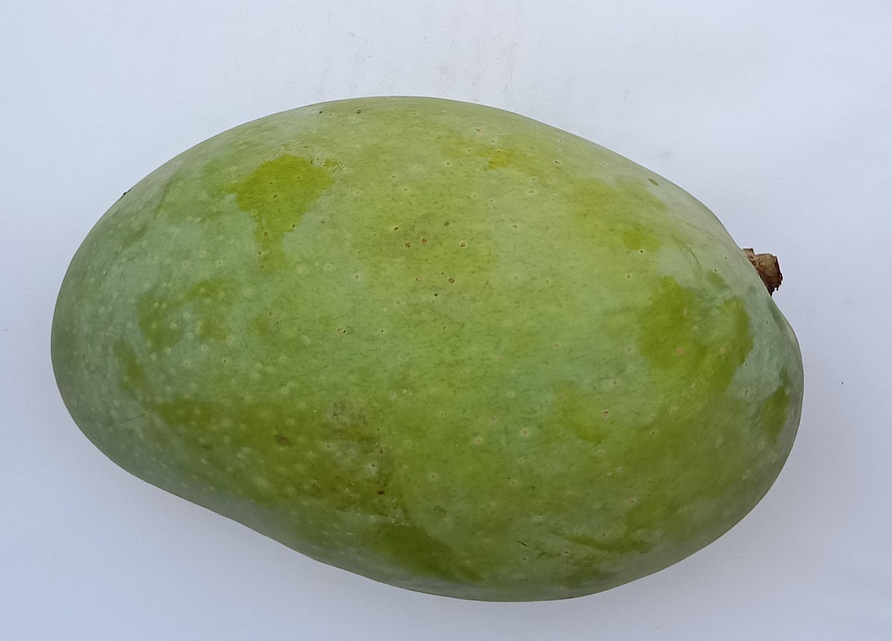
Mango variety: Fajri